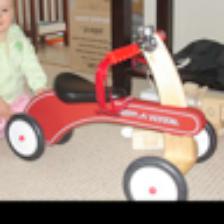
Label: NonHuman